Roads in Malta

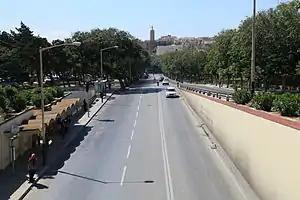
Triq l-Indipendenza

In Malta, most of the main roads are in the outskirts of the localities to connect one urban area with another urban area. The most important roads are those that connect the south of the island with the northern part, like Tal-Barrani Road, Aldo Moro Street in Marsa (the widest road in Malta) and Birkirkara Bypass (the busiest road in Malta).